FedEx Express

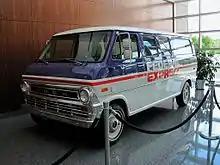
First FedEx van on display at the world headquarters complex in Memphis, Tennessee

The company started overnight operations on April 17, 1973, with fourteen Dassault Falcon 20s that connected twenty-five cities in the United States. Fred Smith's childhood friend, John Fry of Ardent Studios, sent Ardent partner Terry Manning to the Federal Express home office on Democrat Road near the Memphis Airport with the first package to be put into the system. That night, 186 packages were carried. Services included both overnight and two-day package and envelope delivery services, as well as Courier Pak. Federal Express began to market itself as "the freight service company with 550-mile-per-hour delivery trucks". However, the company began to experience financial difficulties, losing up to a million USD a month. While waiting for a flight home to Memphis from Chicago after being turned down for capital by General Dynamics, Smith impulsively hopped on a flight to Las Vegas, where he won $27,000 playing blackjack. The winnings enabled the cash-strapped company to meet payroll the following Monday. "The $27,000 wasn't decisive, but it was an omen that things would get better", Smith says. In the end, he raised somewhere between $50 and $70 million, from twenty of the US's leading risk venture speculators, including such companies as the First National City Bank of New York and the Bank of America in California. At the time, Federal Express was the most highly financed new company in U.S. history, in terms of venture capital.